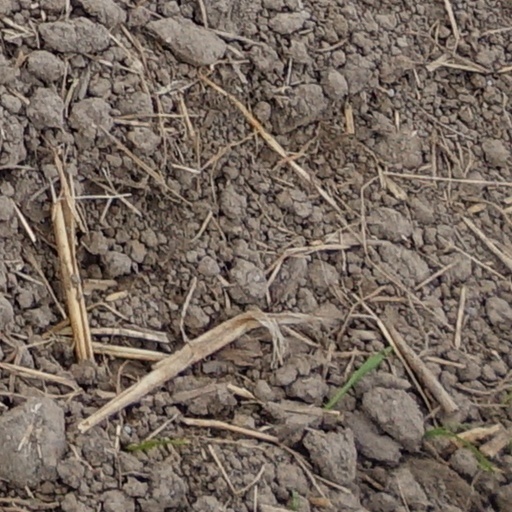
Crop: wheat